Kammermohr

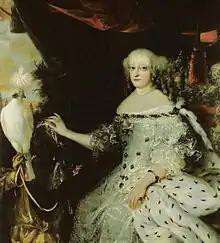
Sophie Amalie of Lüneburg, queen of Denmark, with her hand upon her Kammermohr, 17th-century.

Kammermohr (or "Hofmohr"; pl. "Kammermohren", lit. "chamber-black") was a German-language term since the 18th century for a court servant of black skin colour, which had by that time long been a common feature in European courts.